Cross at Croes Llwyd Farm

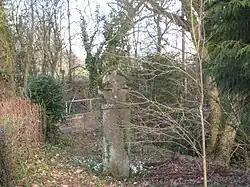
"a very rare survival of a medieval boundary marker"

The Cross at Croes Llwyd Farm, Raglan, Monmouthshire is a medieval cross which indicated a boundary of the Lordship of Raglan. As a rare medieval survival, it is both a Grade I listed structure and a Scheduled monument.